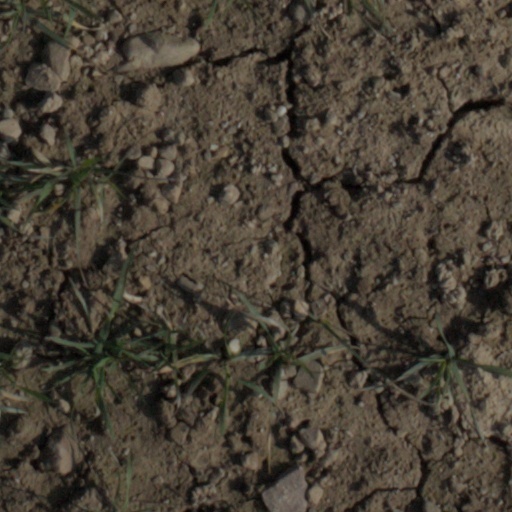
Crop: wheat